Jim Steinman

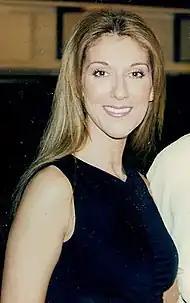
Steinman's collaboration with Celine Dion (pictured) on her "Falling into You" album in 1996 earned him a Grammy Award for Album of the Year

Steinman is credited for producing all the selections on Billy Squier's album "Signs of Life" (1984), and Barbra Streisand's album of the same year, "Emotion", featured "Left in the Dark", which Steinman wrote, composed and produced. The song had previously appeared on "Bad for Good". The soundtrack for the 1984 film "Footloose" included the song "Holding Out for a Hero", performed by Bonnie Tyler. Steinman produced the selection and is credited with composing the music, and Dean Pitchford, who had written the film itself directly for the screen, for writing the lyrics. The song was a hit single, and both the soundtrack album and film were successful. Some of the music from this song was adapted from the music used for the song "Stark Raving Love" from the album "Bad for Good". In 1984, Steinman was hired by, and worked briefly with, rock band Def Leppard on some tracks that were intended for a Def Leppard album. However, Steinman was fired, and the recording work he made with the band was not released. The next album Def Leppard released after this, "Hysteria", was produced by Robert John "Mutt" Lange.